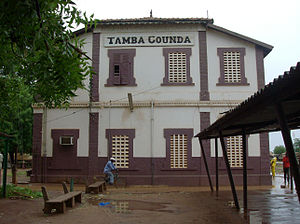
Tambacounda
Tambacounda er en by i det centrale Senegal med 78.800 indbyggere. Byen er hovedstad i regionen af samme navn.